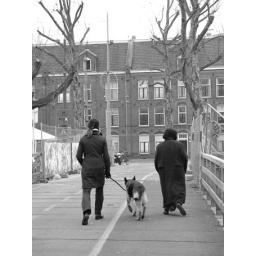
dogs and cats in amsterdam